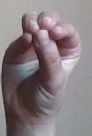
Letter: ha